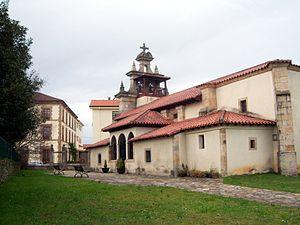
Medio Cudeyo est une ville espagnole située dans la communauté autonome de Cantabrie.